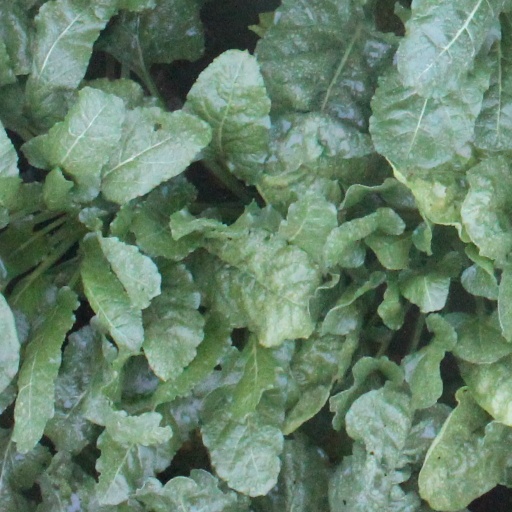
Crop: sugar beet